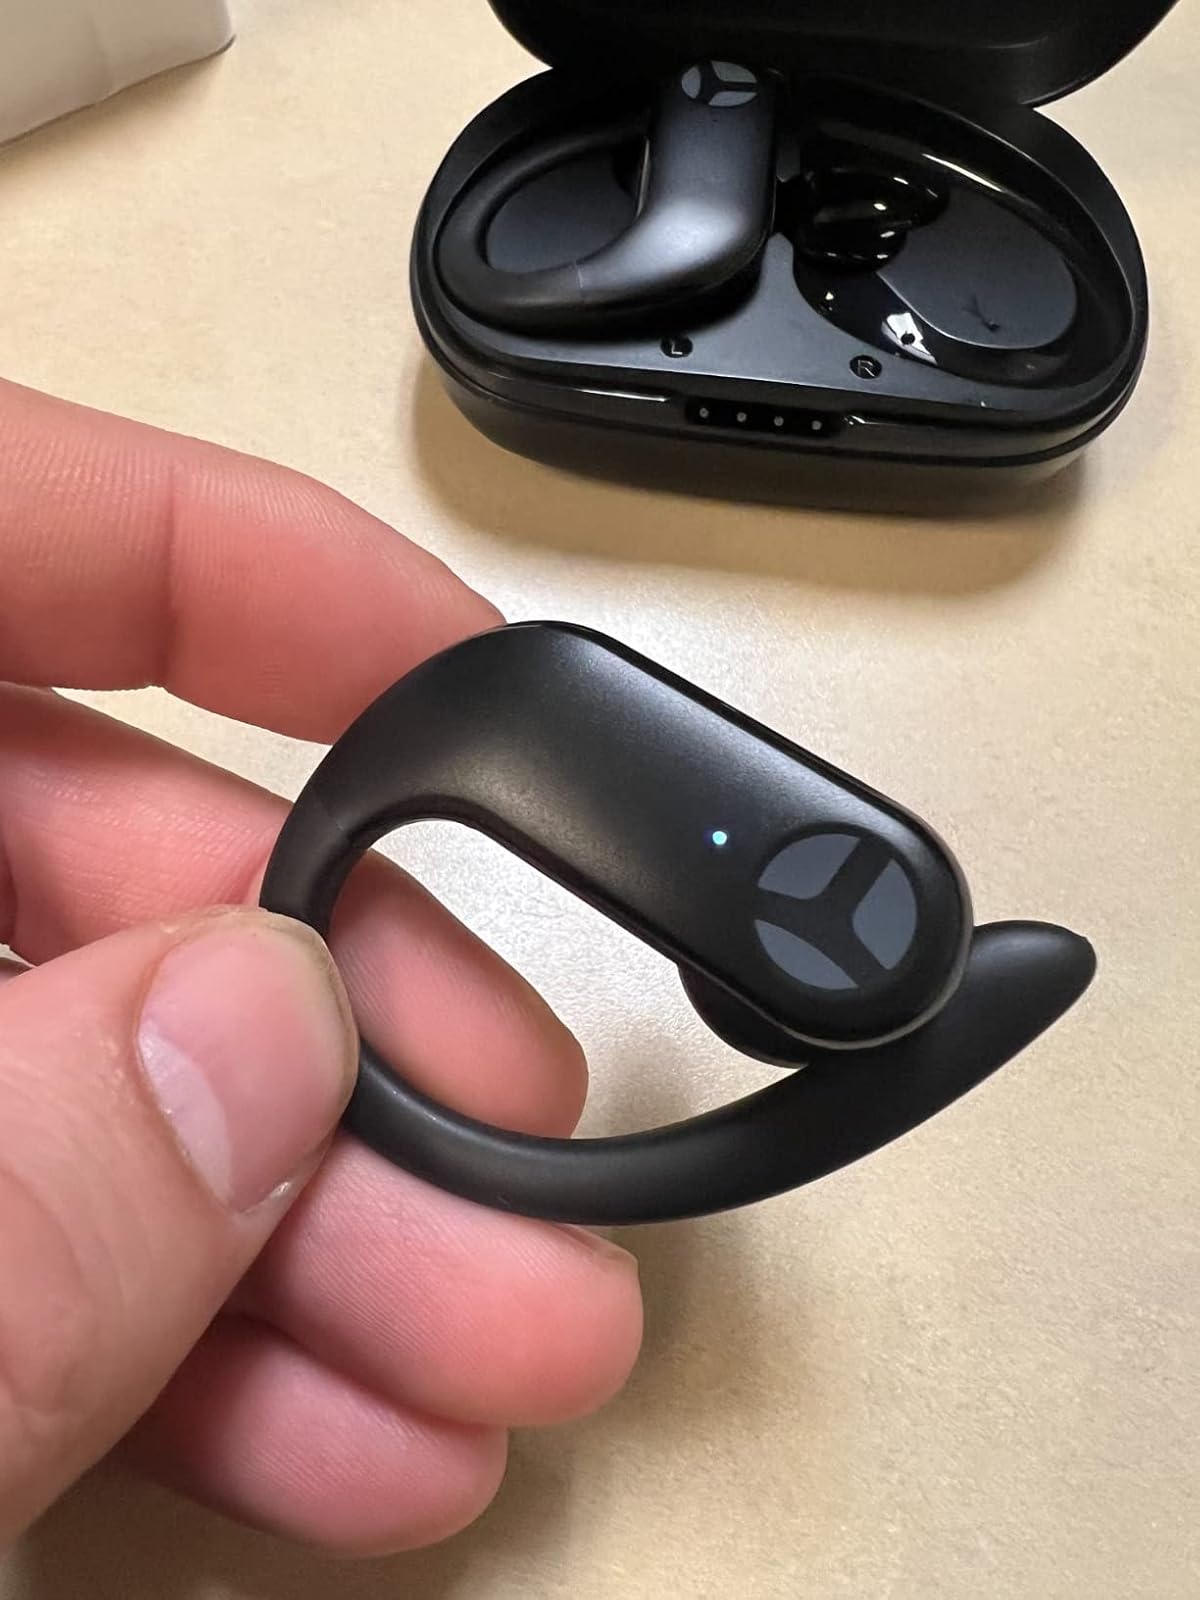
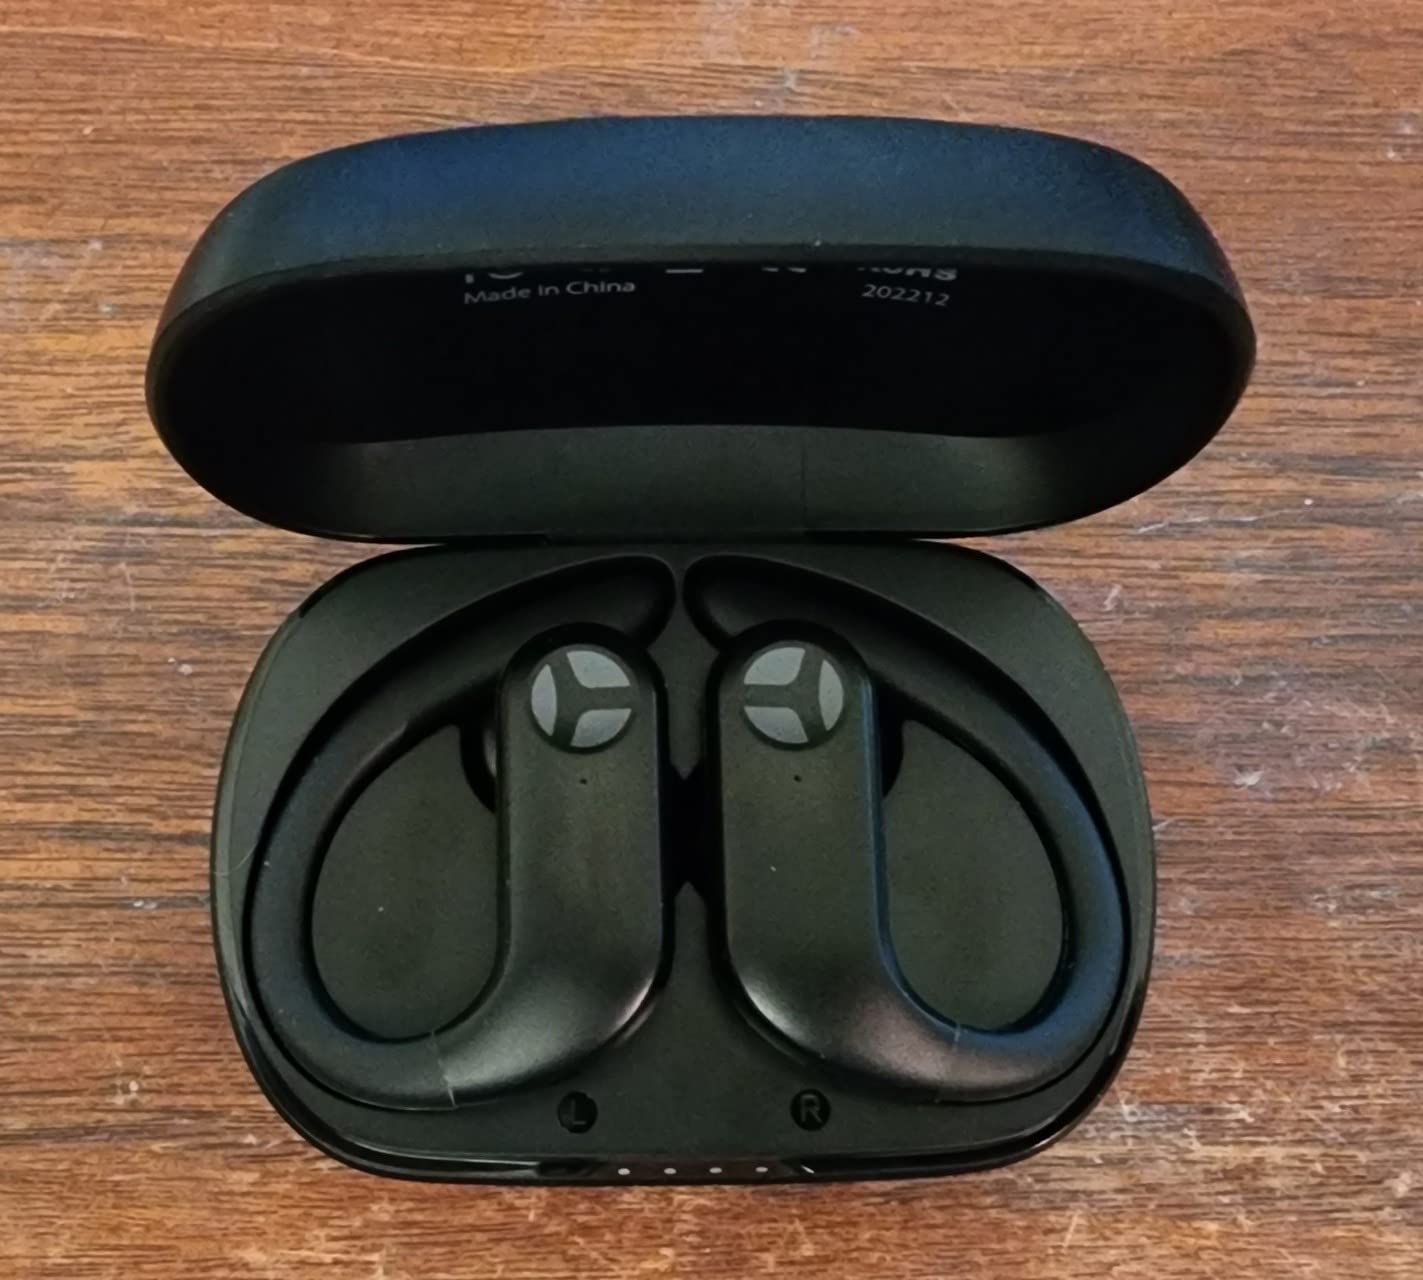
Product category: earbuds
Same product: yes